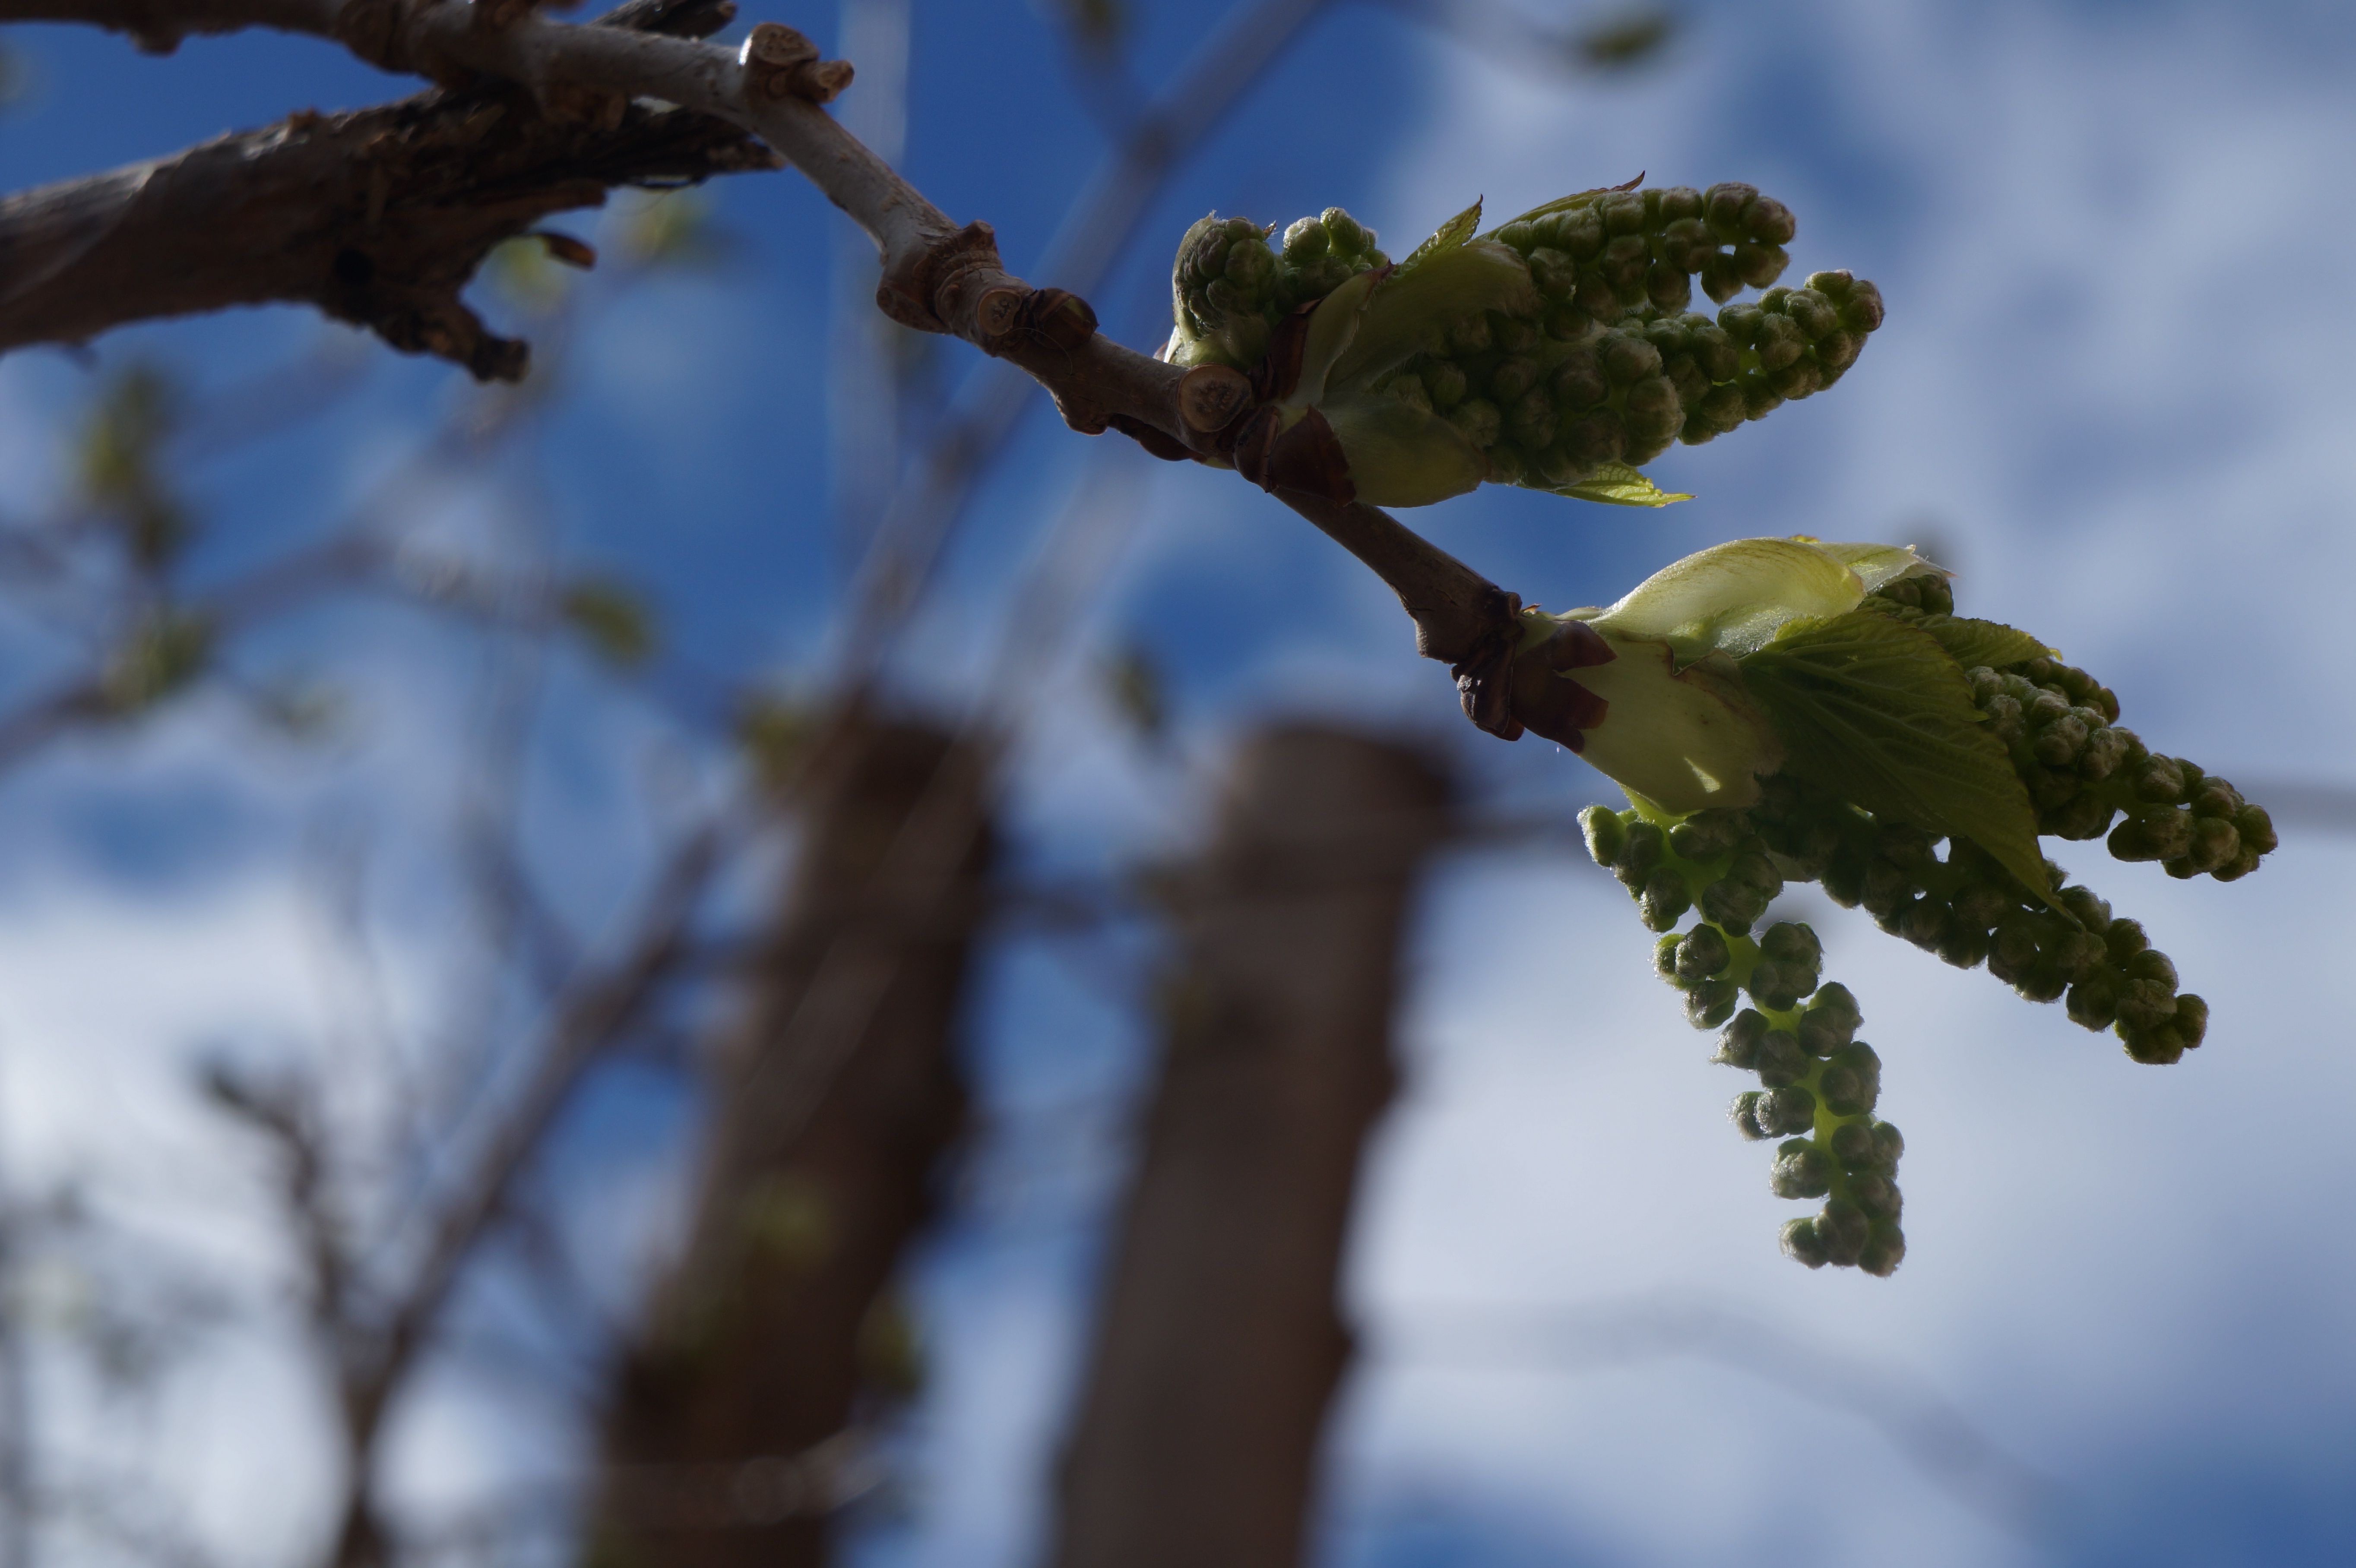
tree, nature, branch, blossom, snow, winter, plant, sunlight, leaf, flower, frost, spring, green, produce, autumn, blue, flora, season, twig, close up, bud, macro photography, plant stem, woody plant